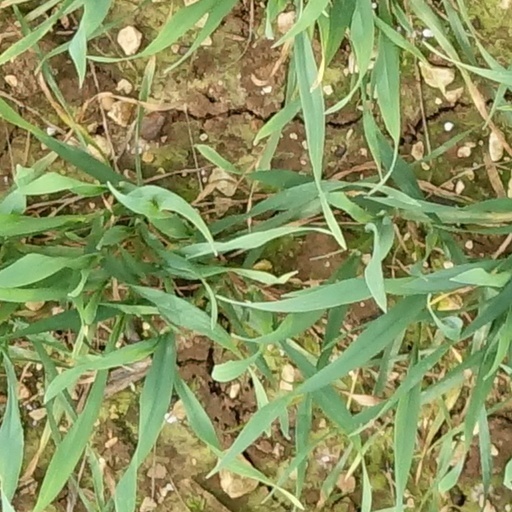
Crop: wheat